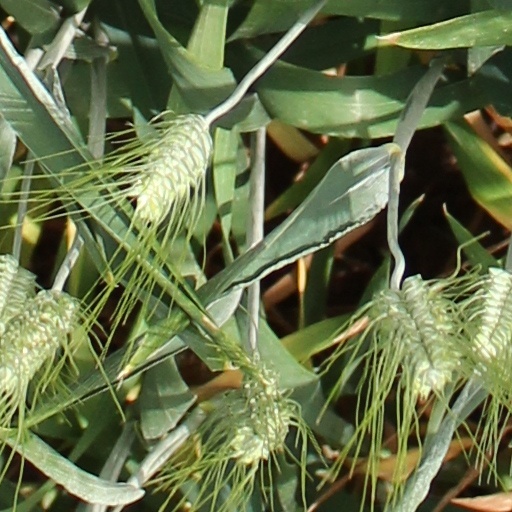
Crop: wheat